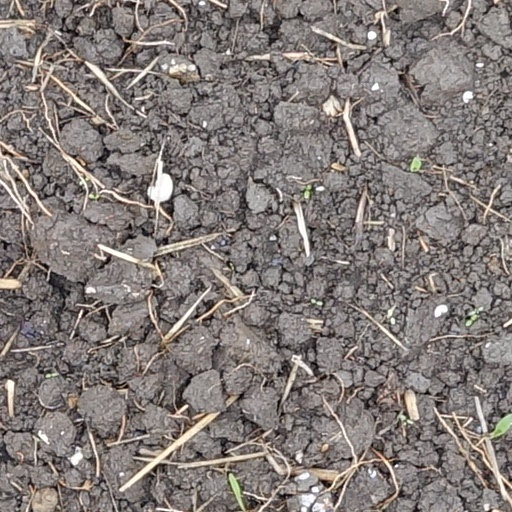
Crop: wheat